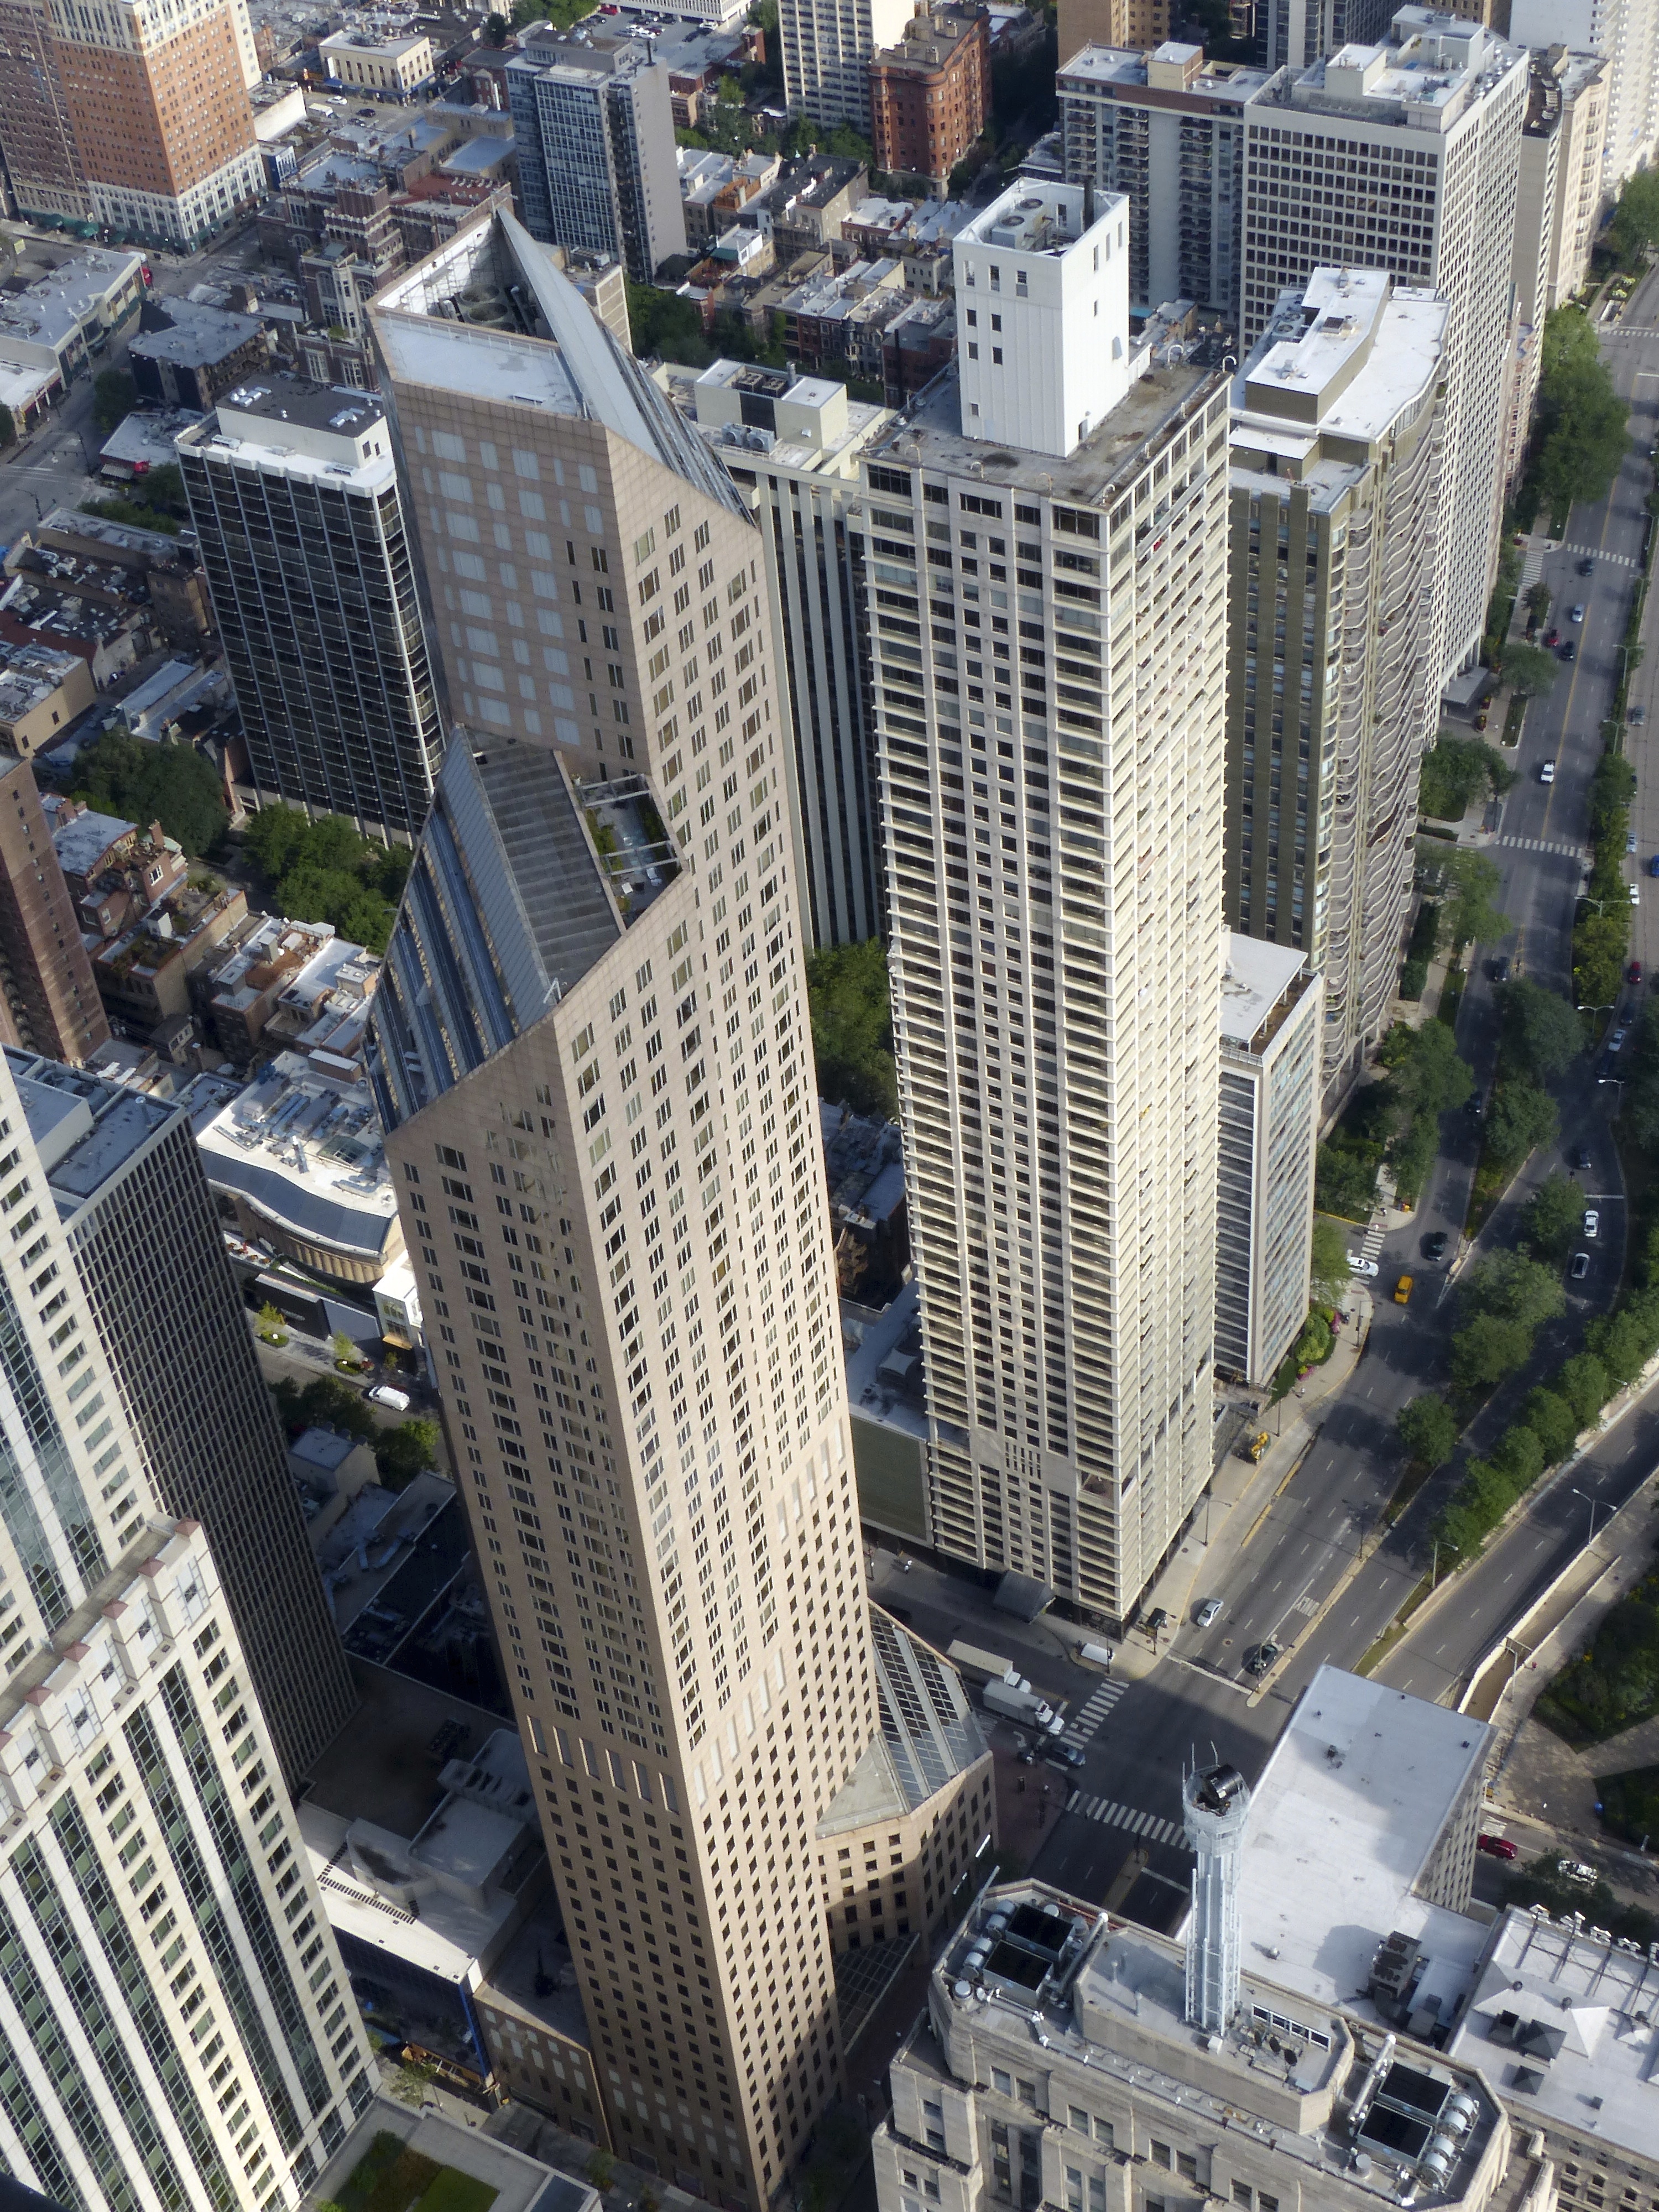
open, architecture, skyline, window, lake, building, city, skyscraper, cityscape, downtown, summer, travel, tower, usa, landmark, chicago, tower block, avenue, illinois, michigan, onemagnificentmile, metropolis, condominium, neighbourhood, bird's eye view, aerial photography, urban area, residential area, human settlement, metropolitan area